Department of Defense police

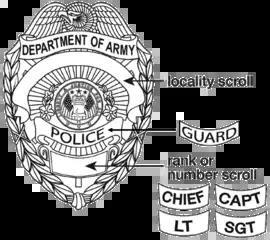
US Department of the Army Civilian Police / Guard Badge

In addition to DoD and DoD component police agencies, several individual DoD agencies and installations maintain their own quasi-autonomous security police agencies which fall under the “DoD police” umbrella. Such agencies include: